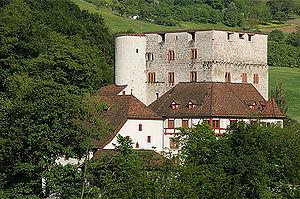
Le château d'Angenstein à Duggingen
Angenstein est un château fort médiéval situé sur le territoire de la commune de Duggingen, en Suisse.
Duggingen est une commune suisse du canton de Bâle-Campagne, située dans le district de Laufon.